Cour des miracles

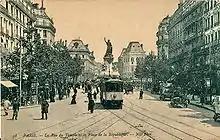
The Rue du Temple as it appeared after Haussmannisation.

As crime and destitution worsened, Parisian authorities sought to reduce these areas. Gabriel Nicolas de la Reynie was tasked in 1667 with utilizing the fledgling Prefecture of Police to curb the growth of crime in the areas. By 1750, a new tactic of improving health and social care became prominent over law enforcement, and as great areas of the slums were demolished they were taken over by fishmongers and blacksmiths. The last vestiges of the old "cours des miracles" were eliminated with the redevelopment of the Filles-Dieu site during the French Revolution and Haussmann's renovation of Paris in the 19th century."